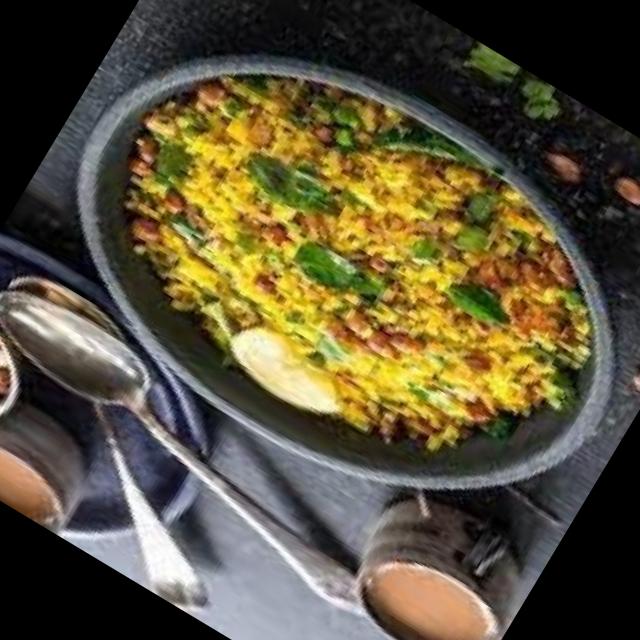
Dish: poha